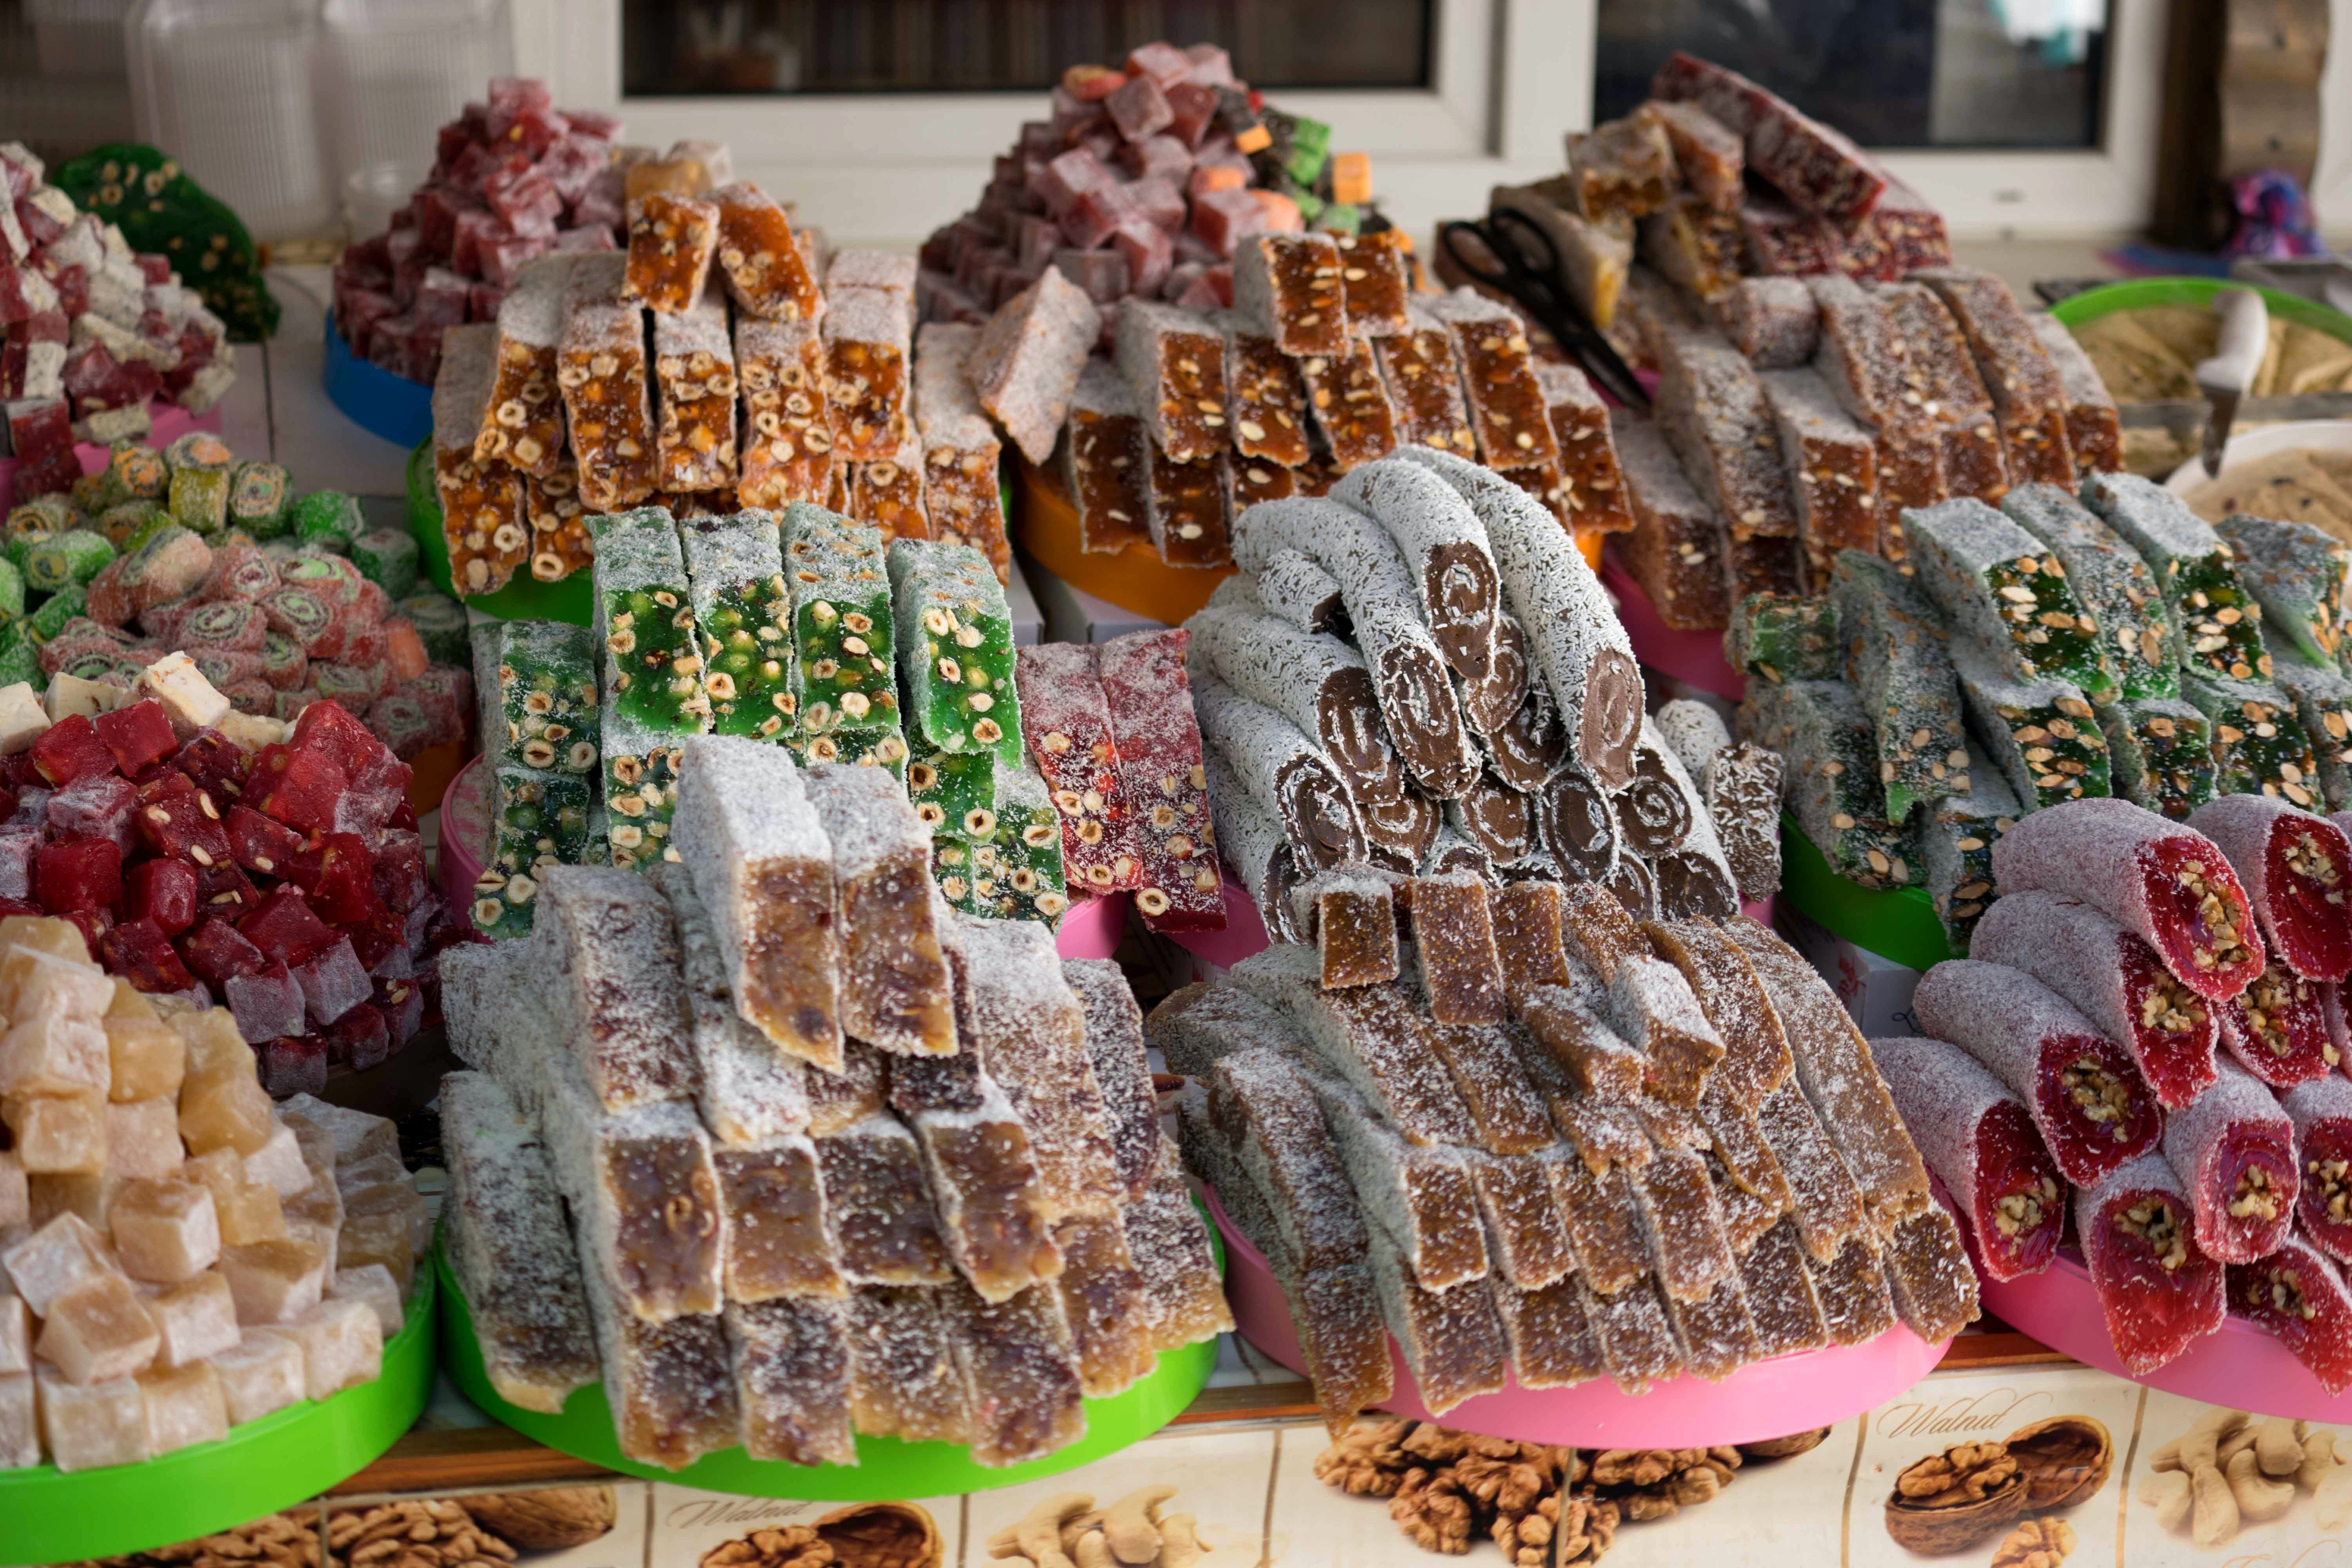
city, summer, vacation, meal, food, bazaar, market, dessert, public space, floristry, charcuterie, crimea, oriental sweets